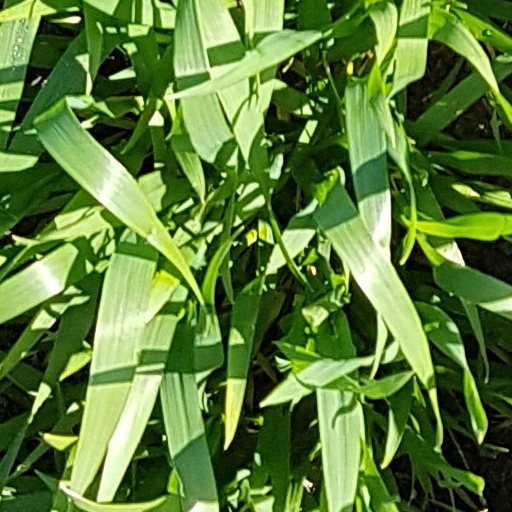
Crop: wheat